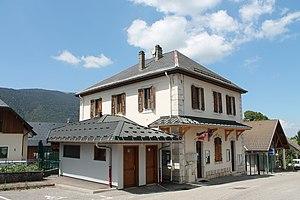
Mairie de La Chapelle-Saint-Maurice
La Chapelle-Saint-Maurice est une commune française située dans le département de la Haute-Savoie, en région Auvergne-Rhône-Alpes.